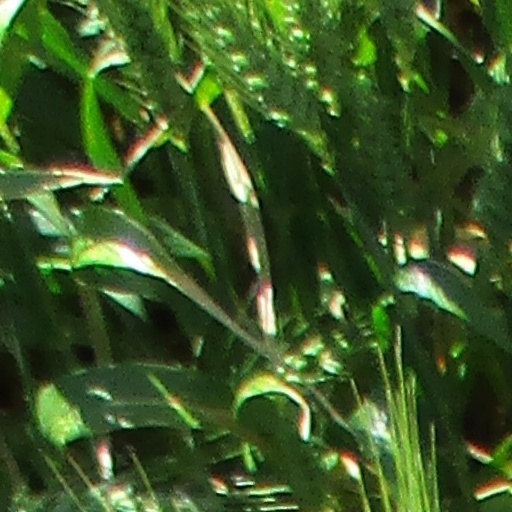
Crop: wheat